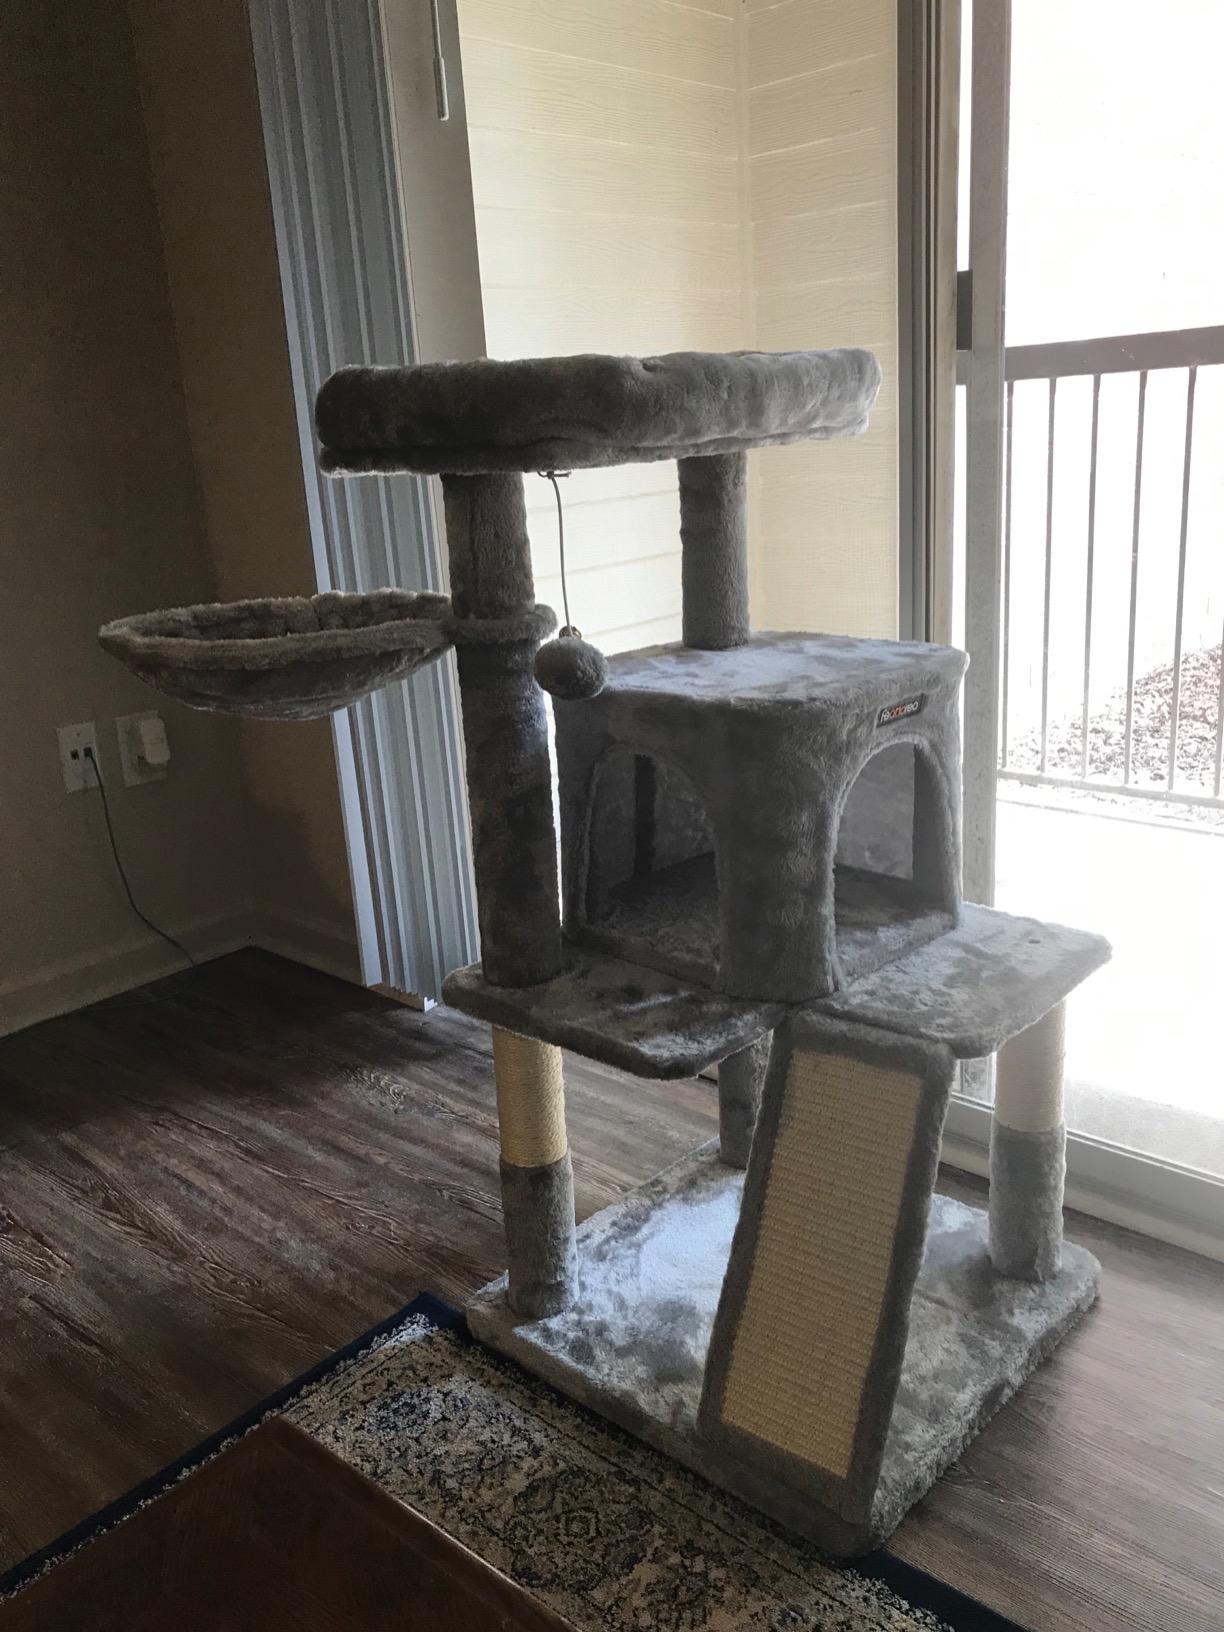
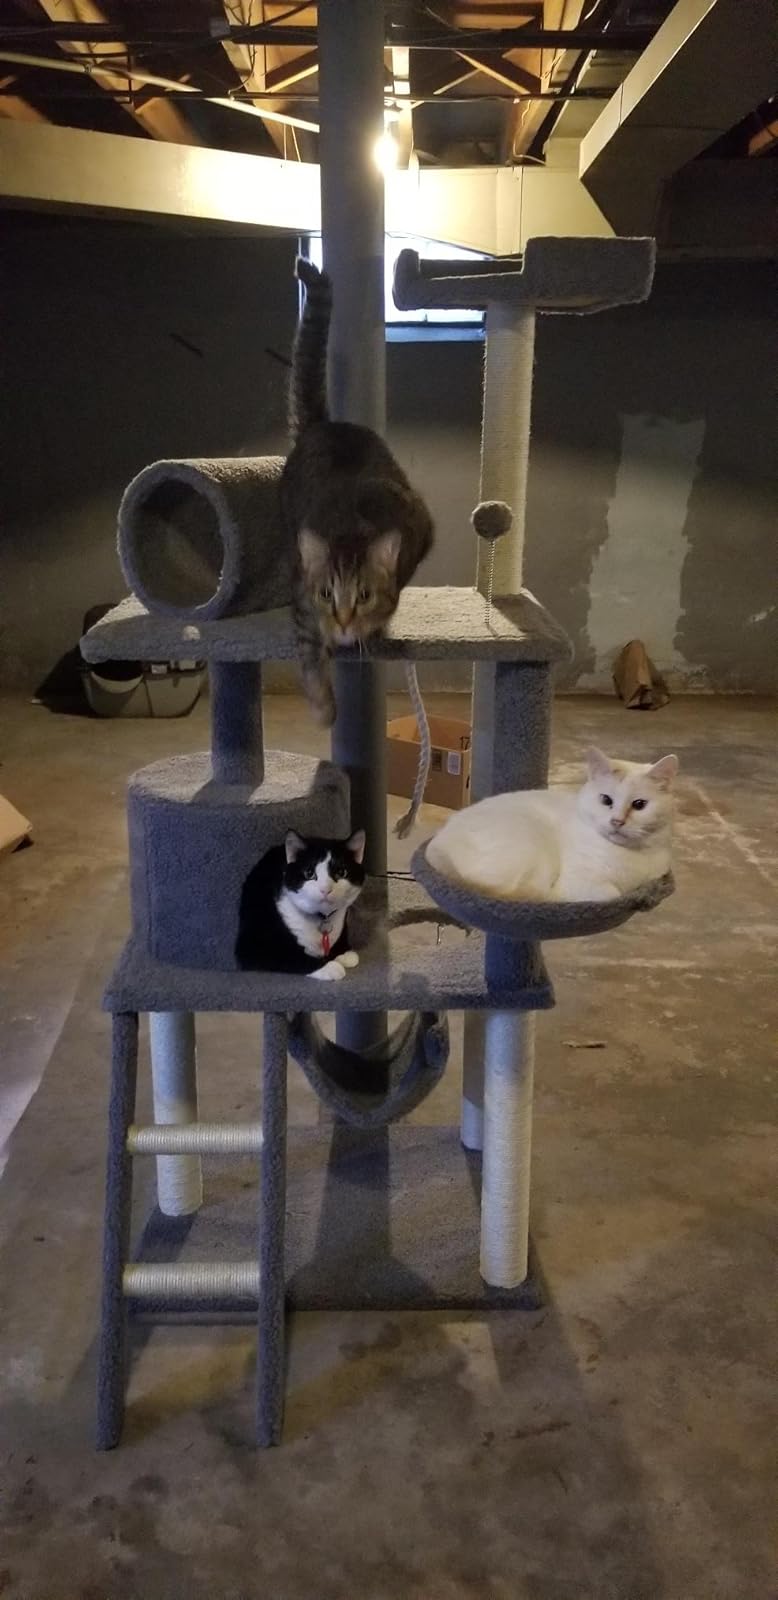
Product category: items_cat tree
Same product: no